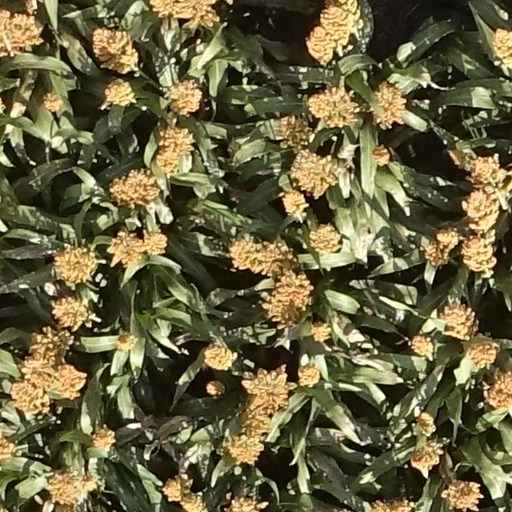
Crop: sorghum